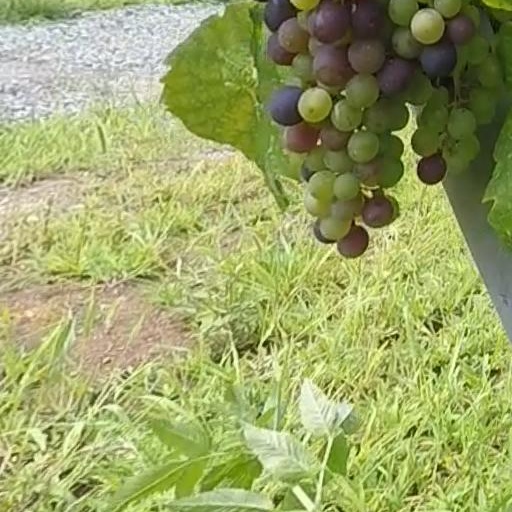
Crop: grape